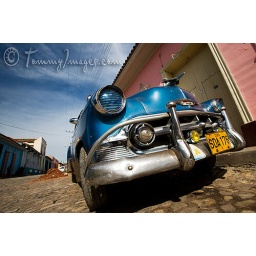
A blue classic car (Chevy) in Trinidad